Trover

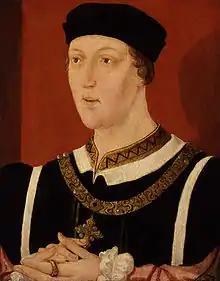
The law of trover greatly expanded during the reign of Henry VI of England, 1422–1461 and 1470–1471.

Although actions in trover can be traced to the time of Bracton, and later Edward I of England, it became more clearly defined later during the reign of Henry VI of England, 1422–1461 and 1470–1471. Action in trover became a mature legal doctrine during the reign of Elizabeth I of England, 1558–1603.